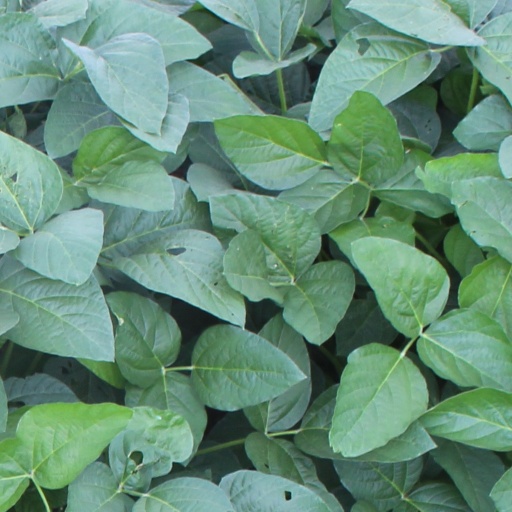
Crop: soybean